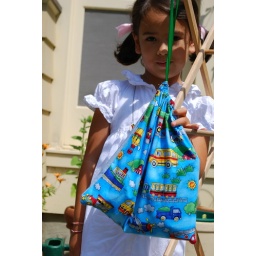
this bag contains our RushHour puzzle/game; the box that it came in was not serving me...